House of La Marck

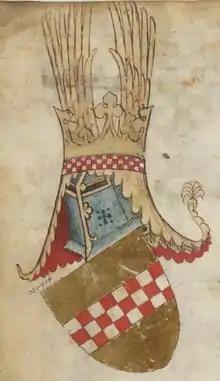
La Mark coat of arms, 14th century

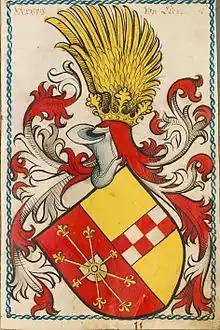
Cleves-La Mark coat of arms, 15th century

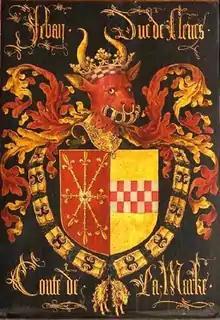
Cleves-La Mark coat of arms, 15th century

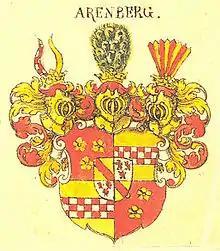
Arenberg coat of arms, Siebmacher, about 1605

Marguerite de La Marck d'Arenberg (1527–1599), princess-countess and sovereign of Arenberg from 1576. Married Jean de Ligne, baron of Barbançon, in 1547. General of the Spanish armies, he was killed at the battle of Heiligerlée in 1568.